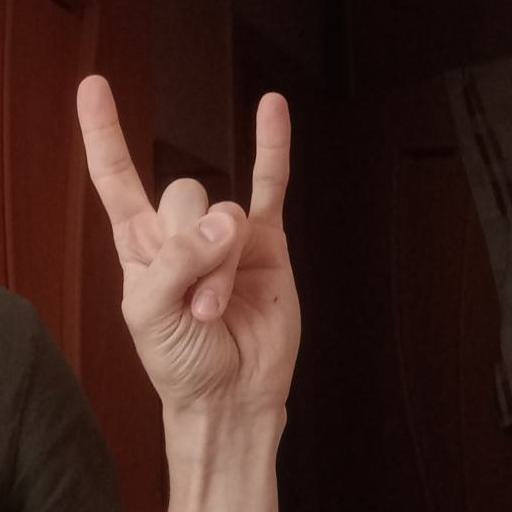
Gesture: rock